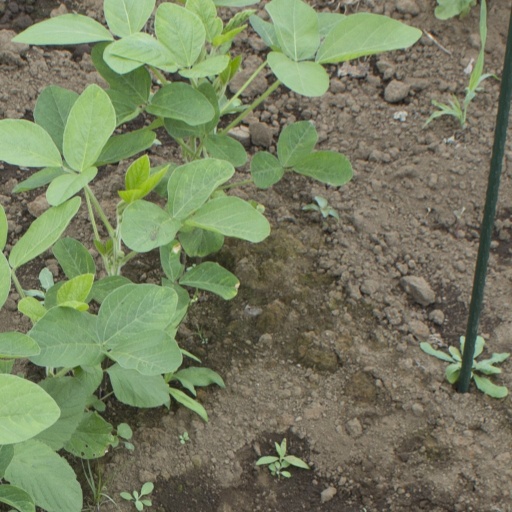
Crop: soybean